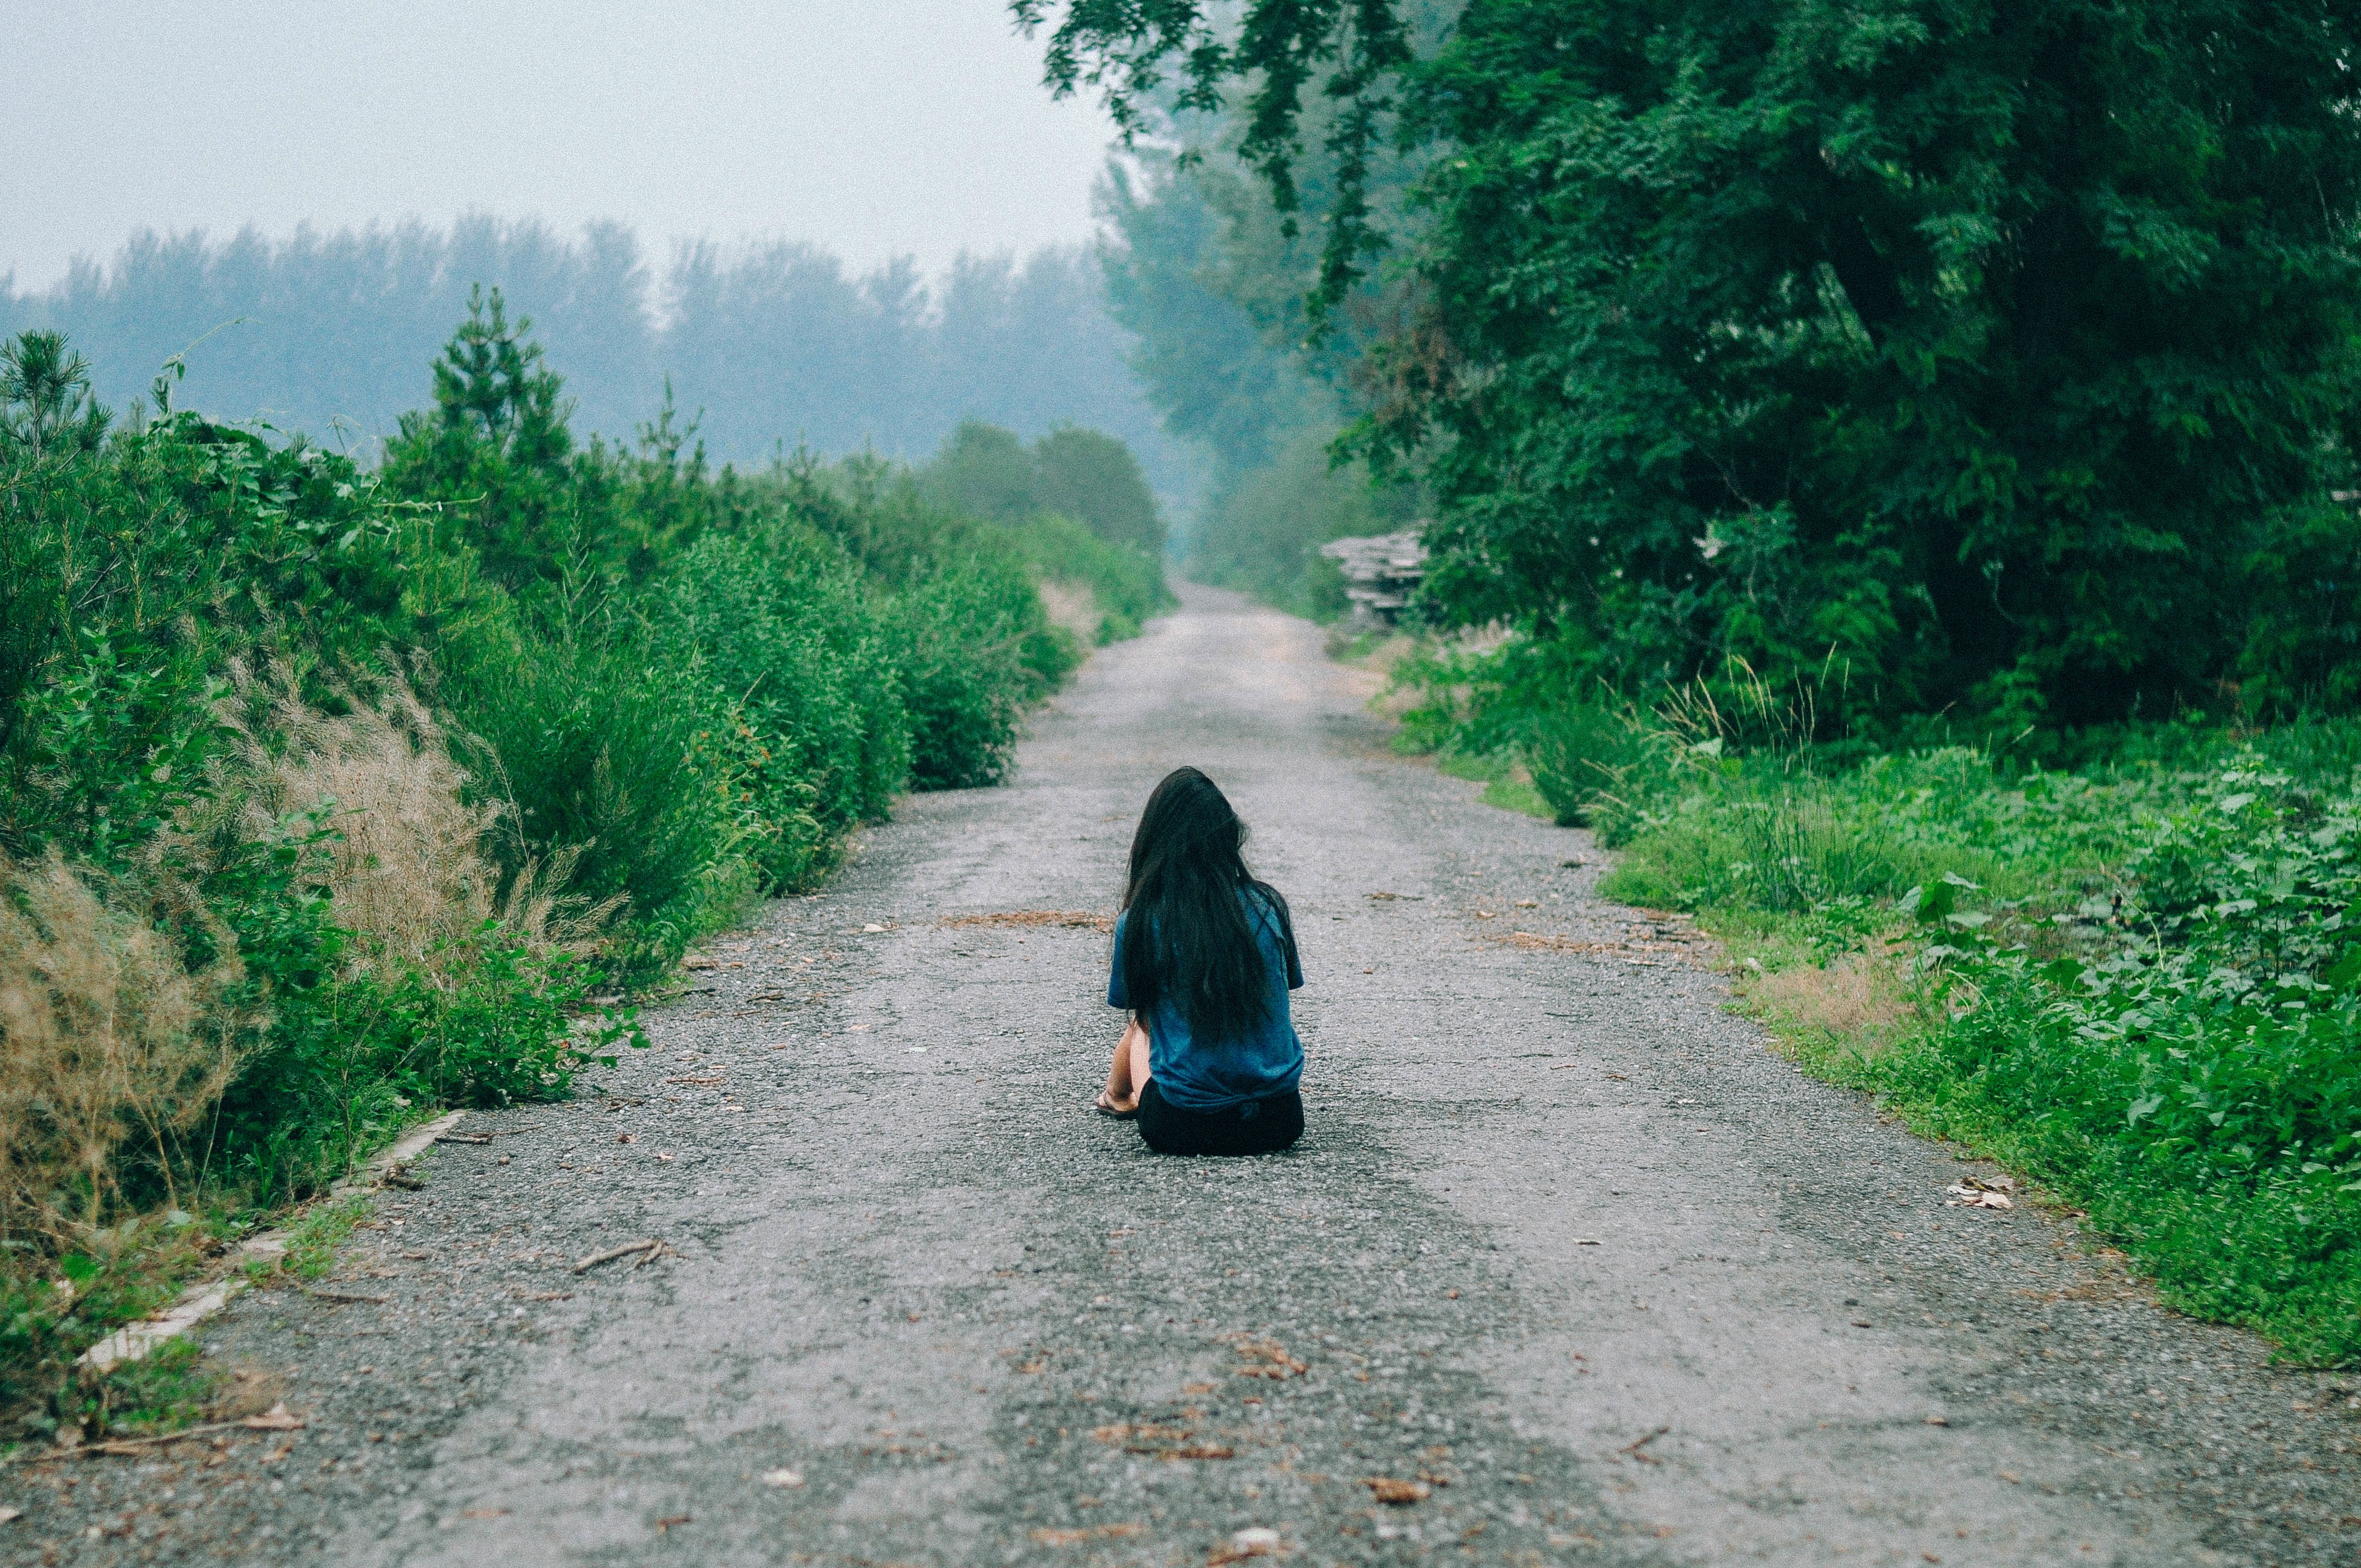
tree, nature, forest, grass, wilderness, walking, trail, sunlight, morning, green, woodland, habitat, rural area, natural environment, atmospheric phenomenon